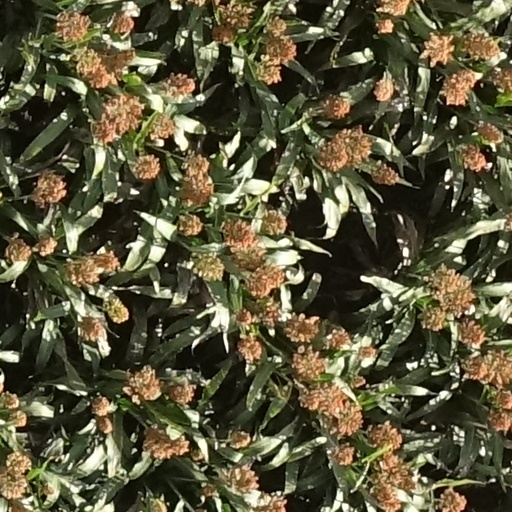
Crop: sorghum